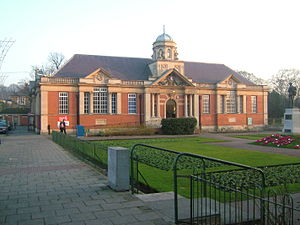
Dartford / Historie
Dartford bibliotek og museum.
Dartford er hovedbyen i Borough of Dartford i Kent, England. Den ligger omkring 29 km sydøst for det centrale London og ved siden af London Borough of Bexley mod vest. Mod nord, lige på den anden side af Themsens udmunding ligger Thurrock i Essex, der kan køres til via Dartford Crossing.